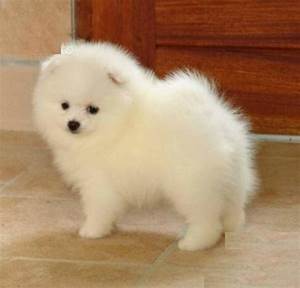
Label: cane